Byrneside, Victoria

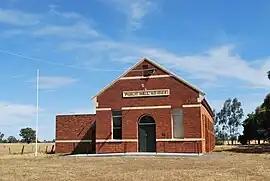
Byrneside Public Hall, 2009

Byrneside is a small town located in the City of Greater Shepparton, west of Shepparton in Victoria, Australia. At the , Byrneside had a population of 161.